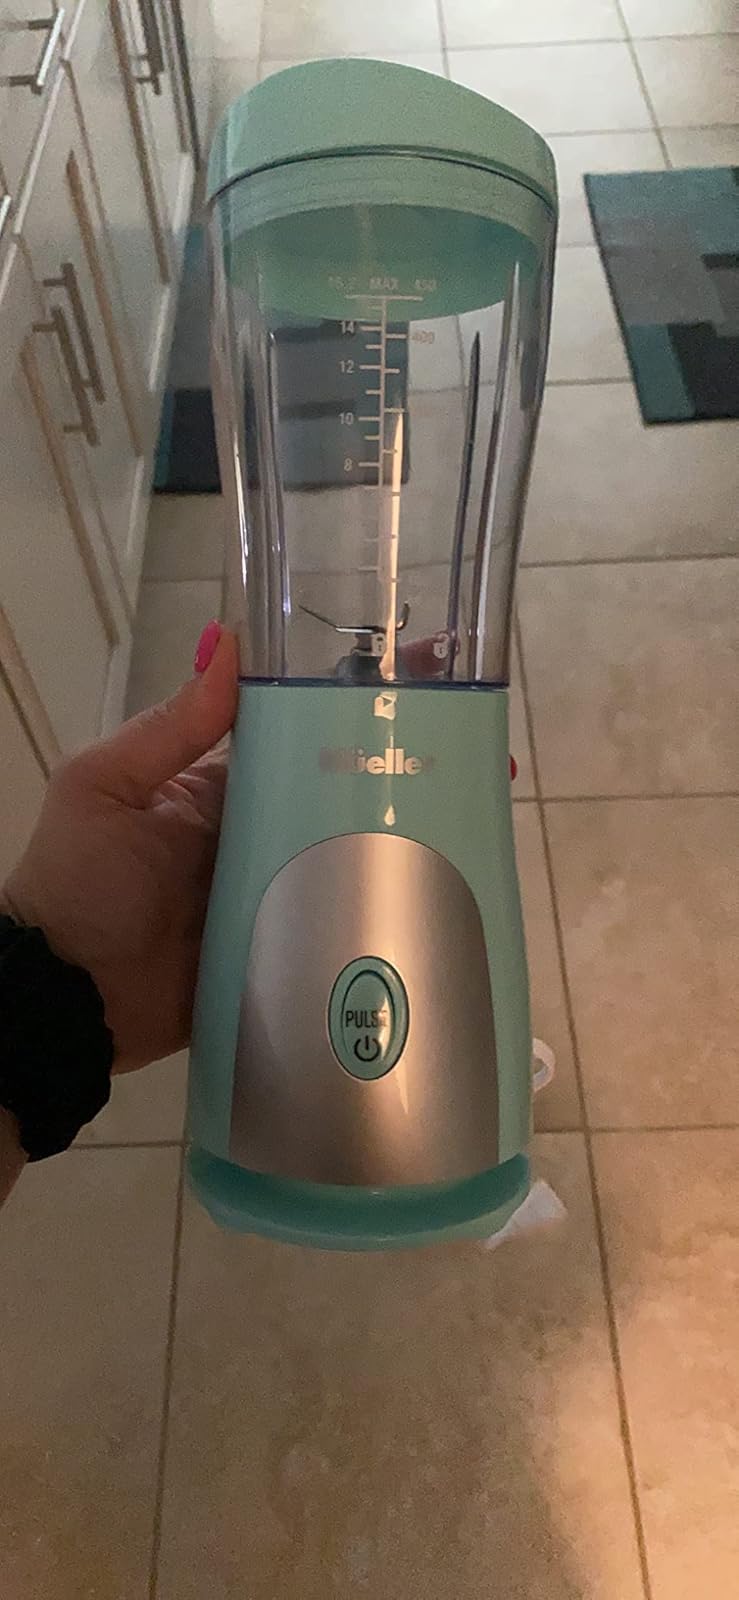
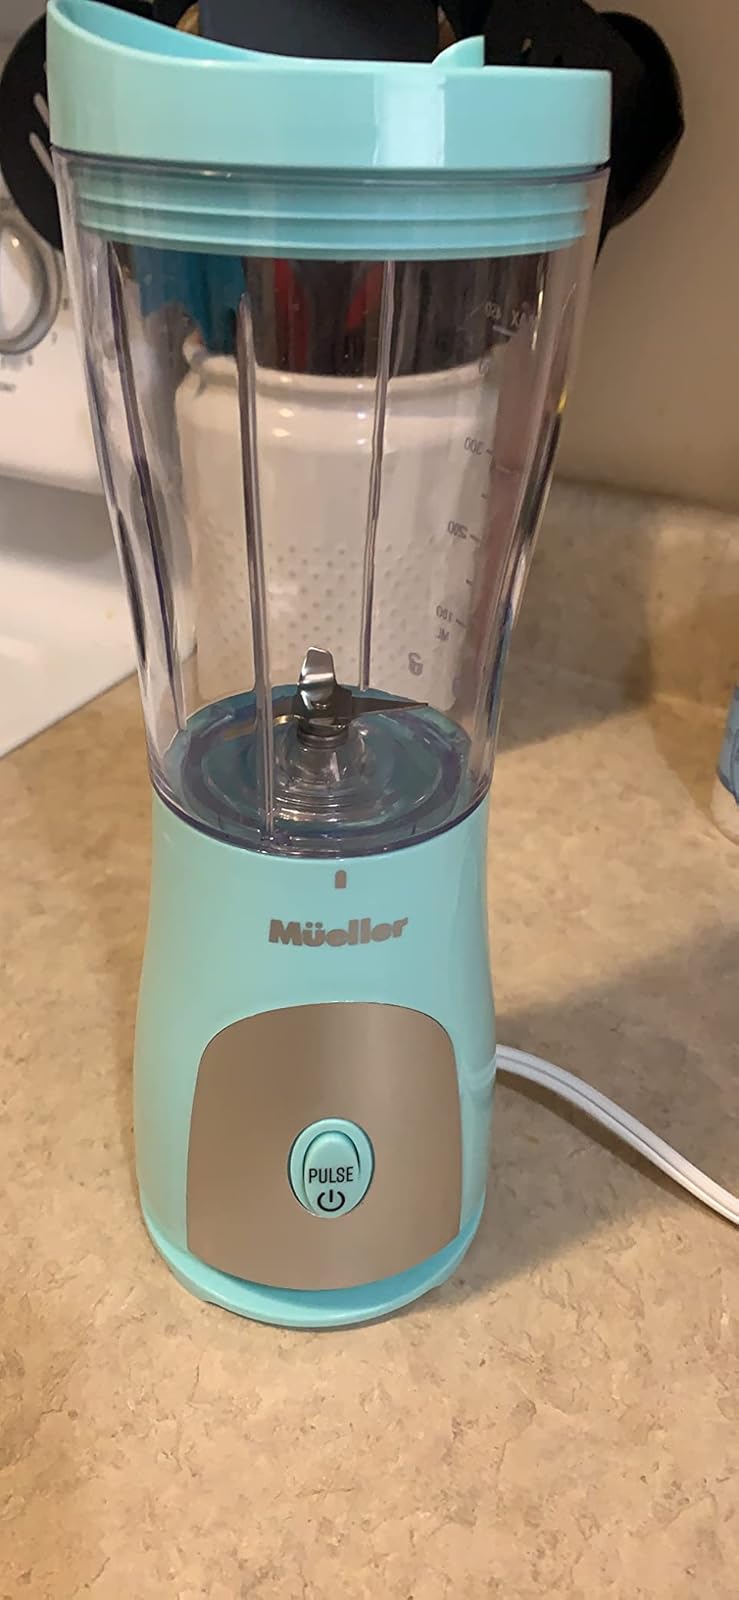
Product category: items_blender
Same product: yes